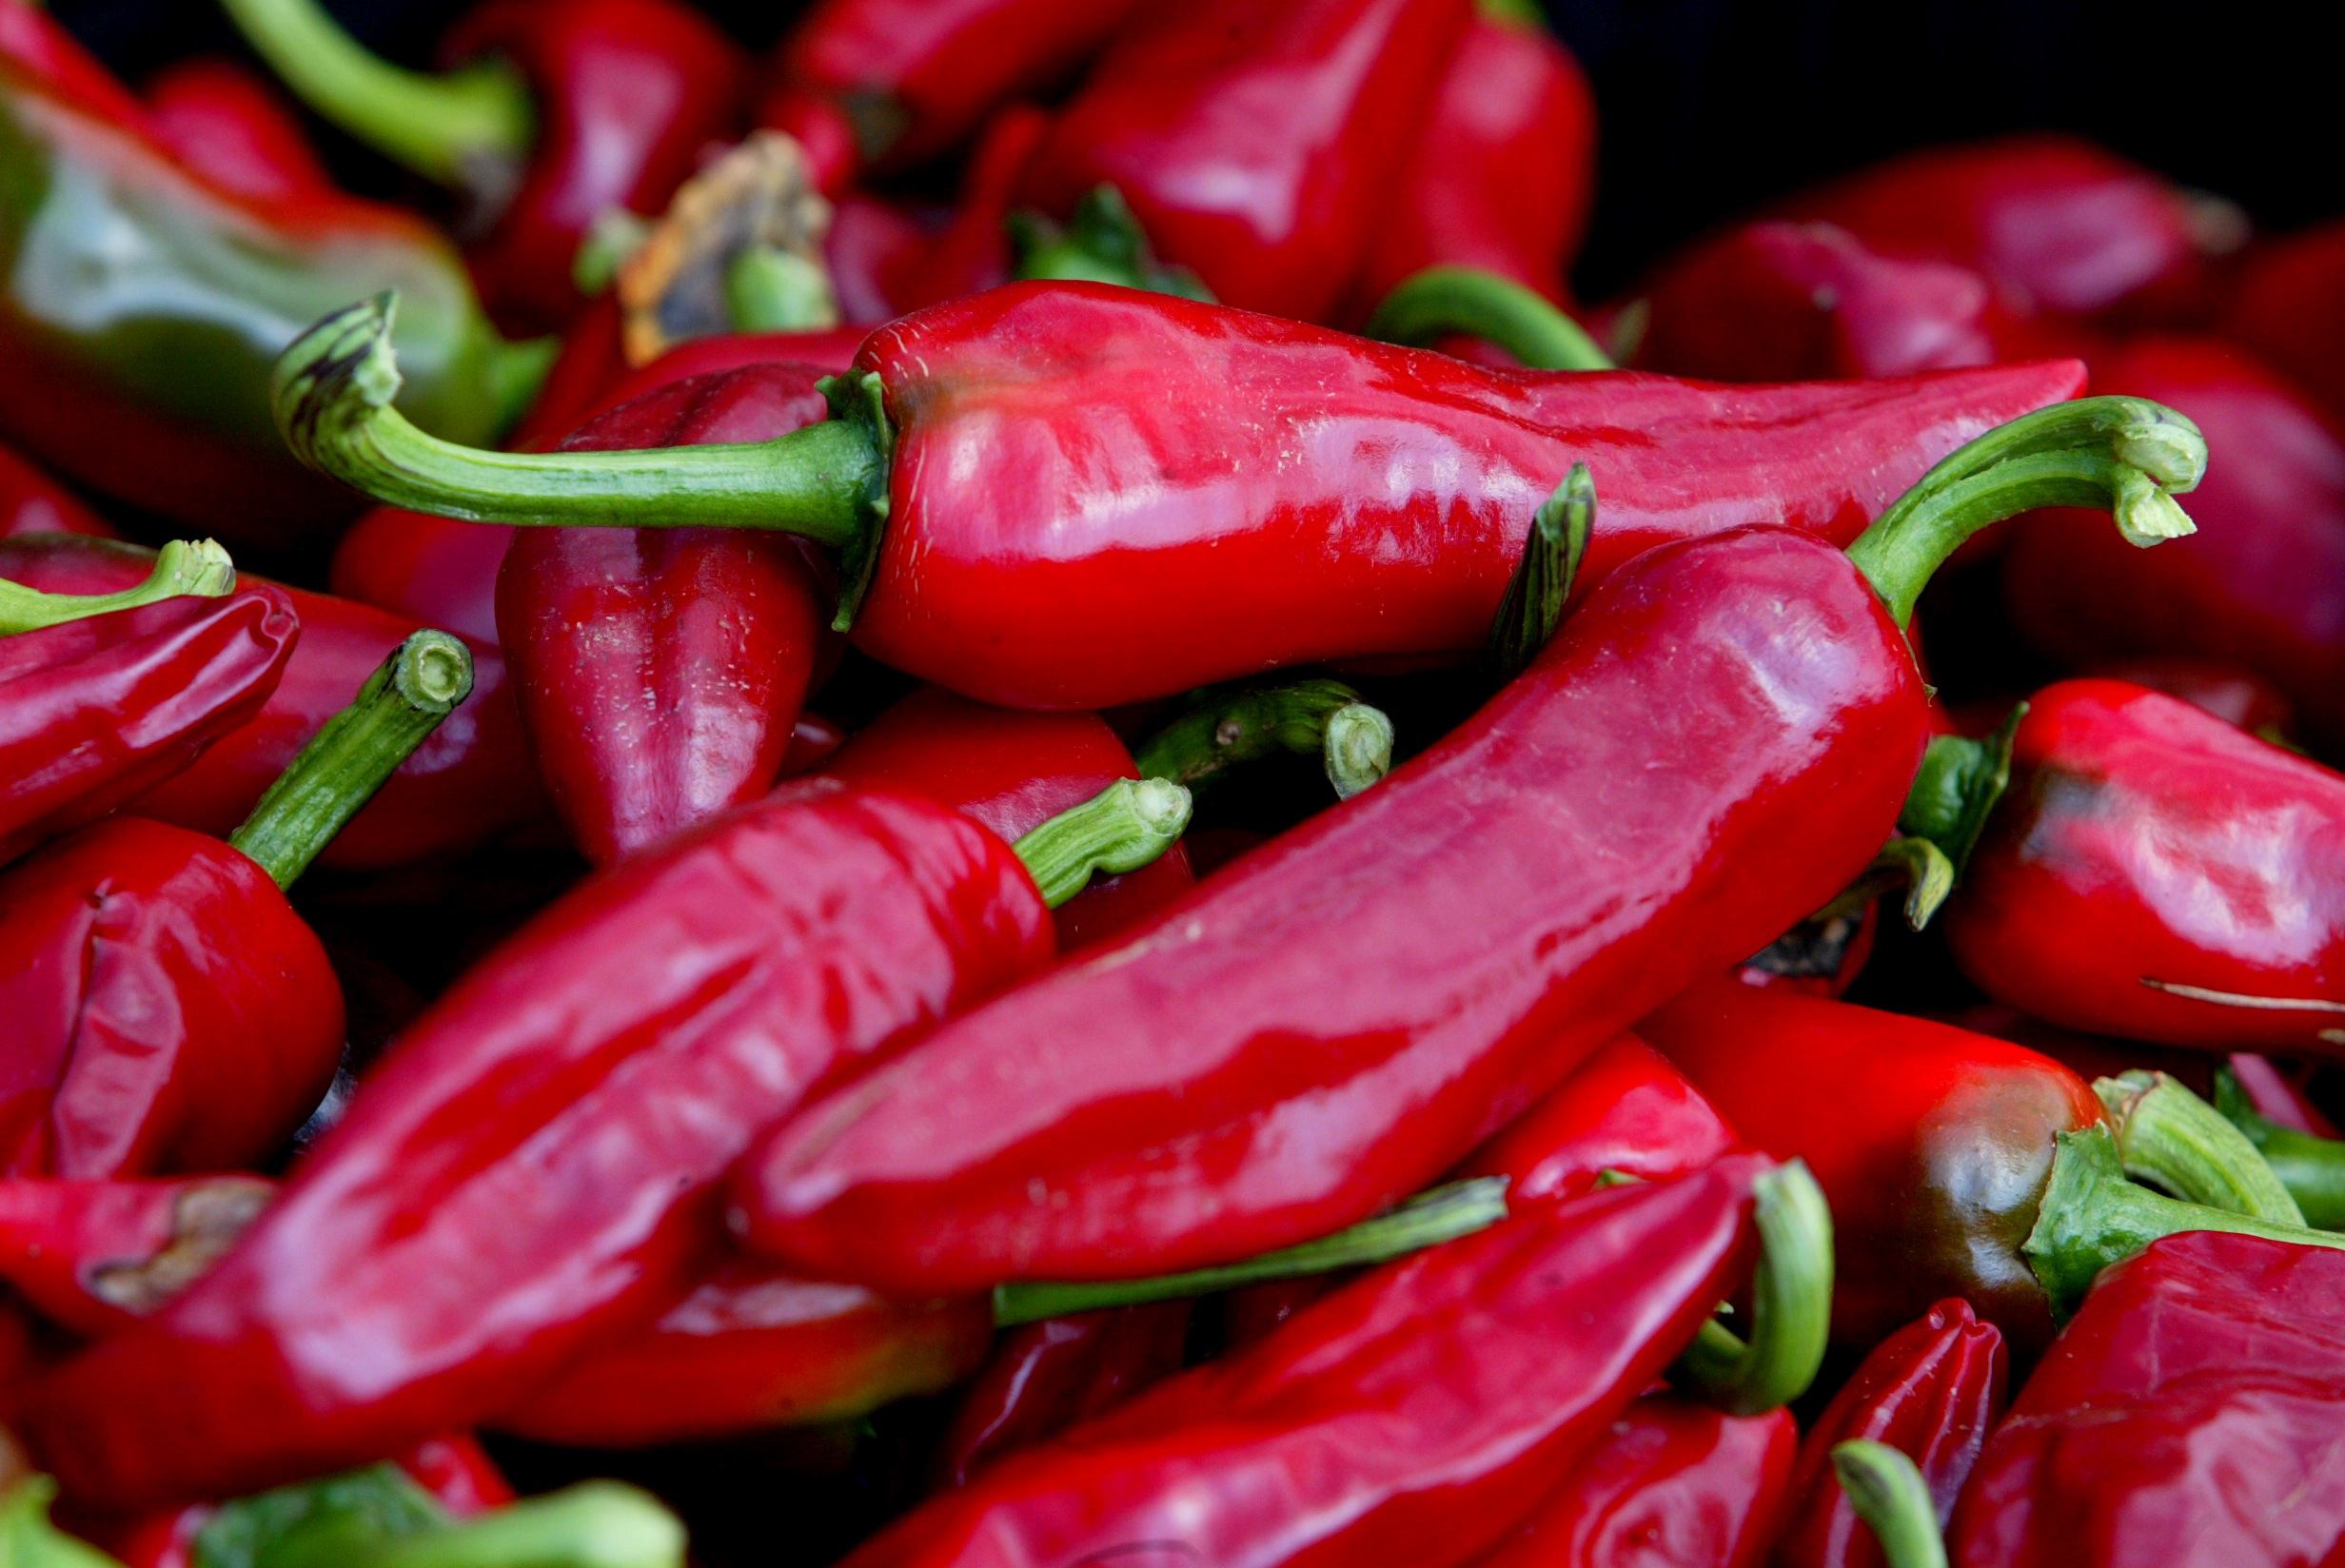
plant, food, produce, vegetable, peppers, bell pepper, capsicum, basque country, flowering plant, jalapeno, chili pepper, espelette, espelette pepper, cayenne pepper, land plant, bird's eye chili, serrano pepper, malagueta pepper, peperoncini, bell peppers and chili peppers, pimiento, tabasco pepper, italian sweet pepper, red bell pepper